2014 Parkhotel Valkenburg Continental Team season

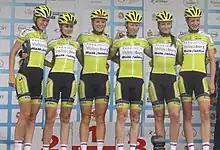
Six riders of the team at the 2014 Thüringen Rundfahrt der Frauen.

Riders who stayed from the 2013 non-UCI team are (all Dutch): Aafke Eshuis, Sophie de Boer, Bianca van den Hoek, Ilona Hoeksma, Riejanne Markus, Jermaine Post, Rozanne Slik, Lisanne Soemanta.